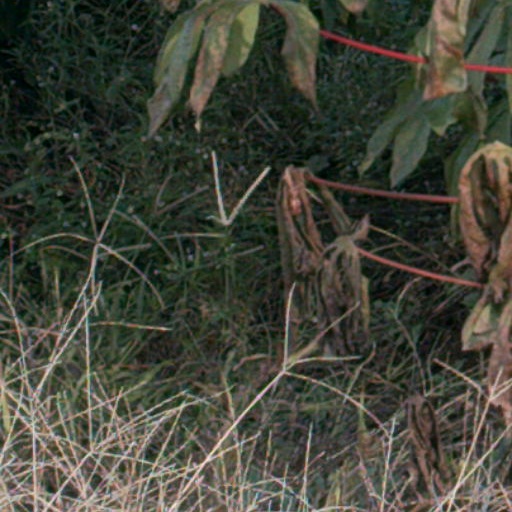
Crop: cassava